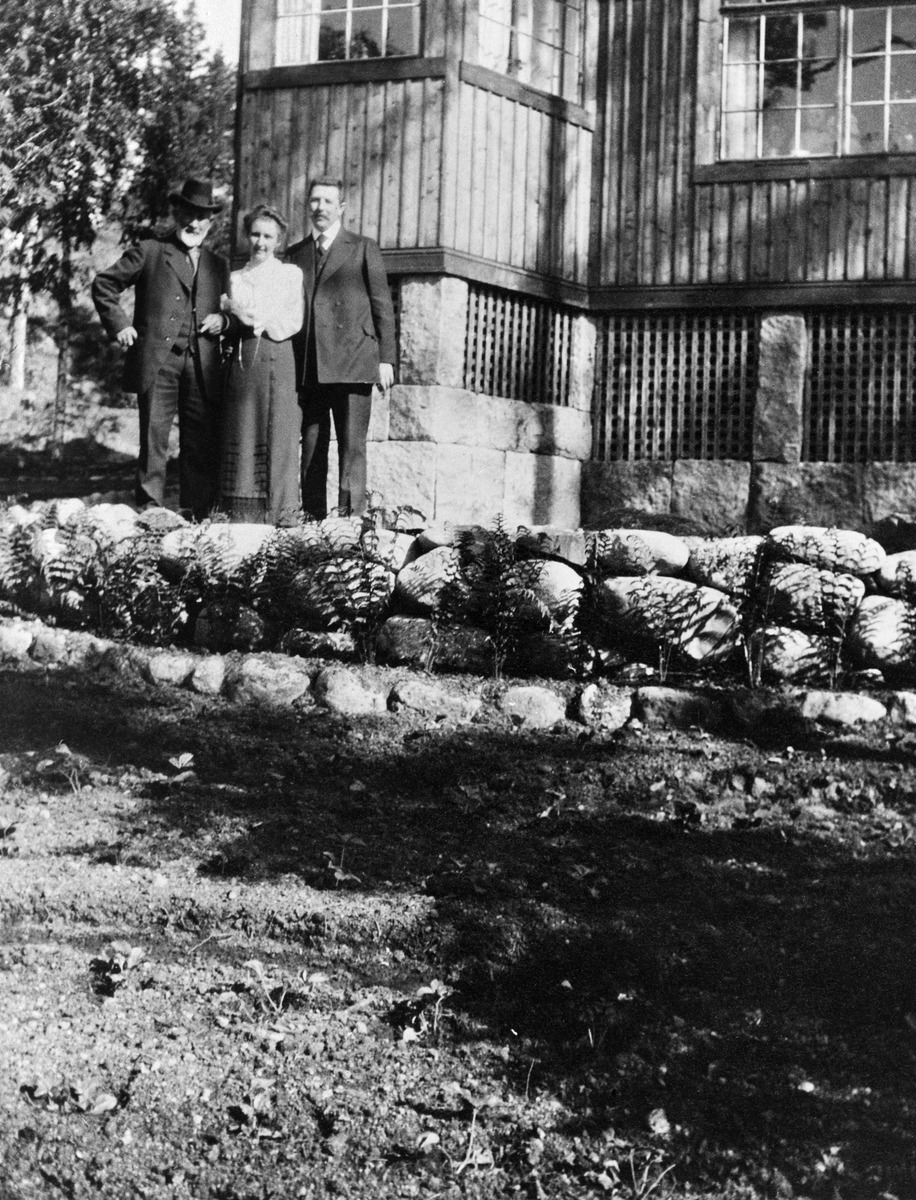
Vuosaari
sisällön kuvaus: Vuosaari. Oscar Schetelig (oik.) ja hänen vaimonsa (kesk.) huvila Bergbackan pihalla. Ramsinniementie. mustavalkoinen
Ajankohta: kuvausaika 1913
Paikka: Suomi, Uusimaa, Helsinki, Meri-Rastila Helsinki, Ramsinniementie
Aiheet: huvilat, puurakennukset, vaatteet, miesten puvut, naisten puvut